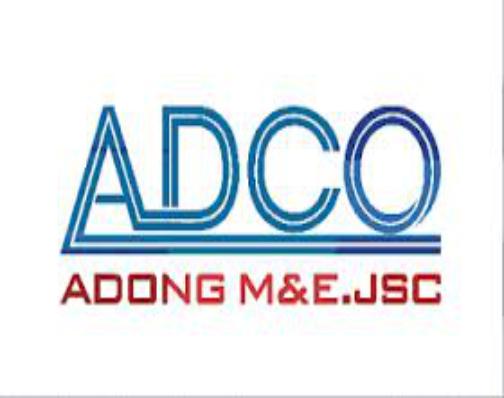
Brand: ADCO
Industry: Necessities